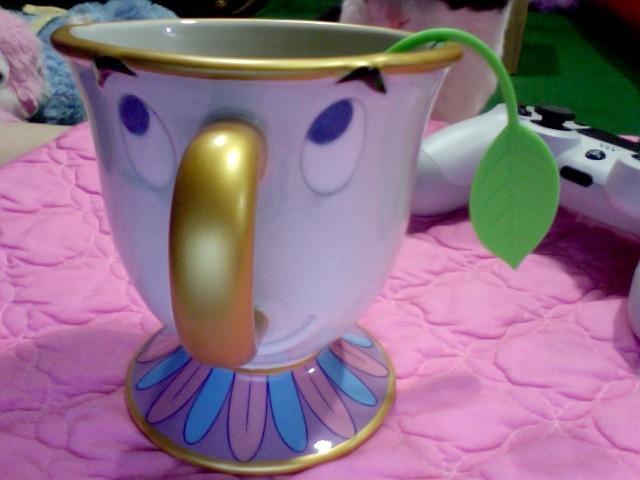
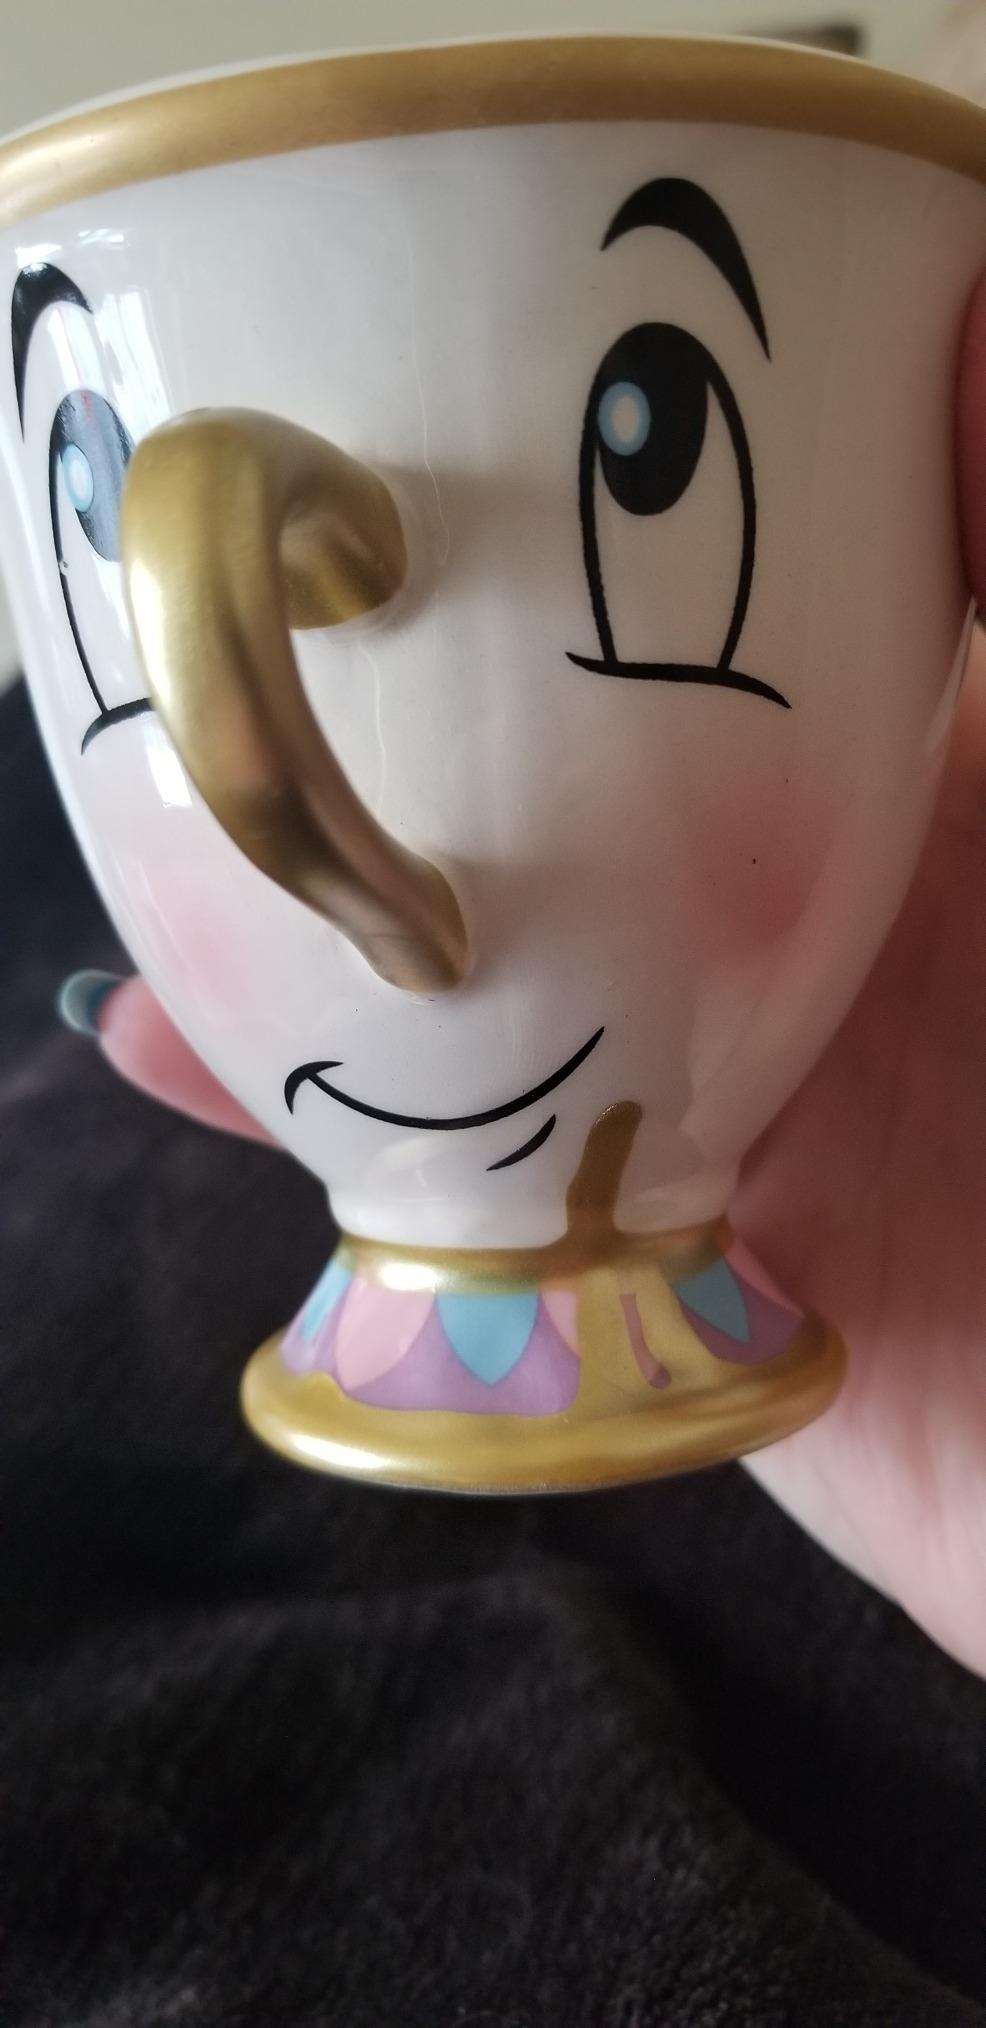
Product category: items_mug
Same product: no